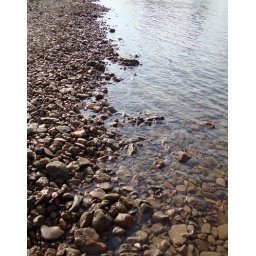
skipping rocks on the river by the railroad tracks.